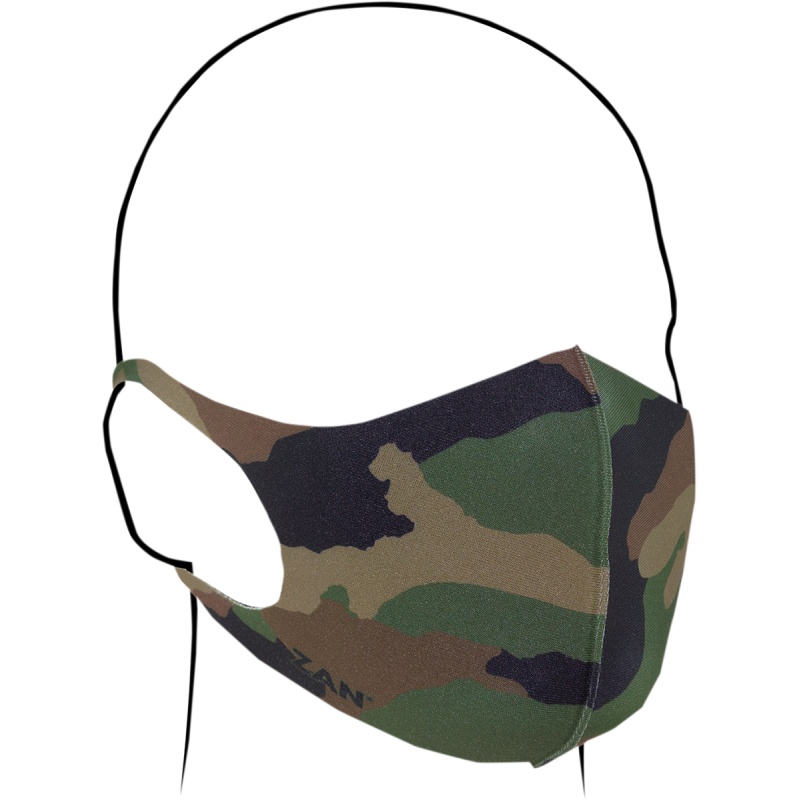
ZAN HEADGEAR LIGHTWEIGHT FACE MASK 2-PACK WOODLAND CAMO BLACK FMLW118
img{max-width:100%} Please Read ZAN HEADGEAR LIGHTWEIGHT FACE MASK 2-PACK WOODLAND CAMO BLACK FMLW118 Part may fit other model/year. You are responsible to make sure the part fits your bike If anything is unclear or if you have any questions, please ask us before ordering. If there is any problem please contact us before leaving a bad feedback and we will do everything we can to correct the problem and make sure you are a happy customer. Return Policy 30 day money back policy You have 30 days to contact us about the return after receiving parts The item must be in the same condition as before we shipped it You have to pay the shipping cost NO RETURN ON ELECTRICAL PARTS Shipping Information We can combine shipping We can ship internationally Please ask us if you need combined shipping You can also ask us for a shipping quote if the one eBay gives you is too high INTERNATIONAL BUYERS Shipping overseas will take 2-4 weeks. If you need faster shipping please ask us for a quote. Import duty and tax may apply upon reception of the item.
Brand: Parts Canada 5
Category: Apparel & Accessories > Clothing Accessories > Fashion Face Masks